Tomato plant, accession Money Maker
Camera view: vertical (180 deg); turntable rotation: 180 degrees
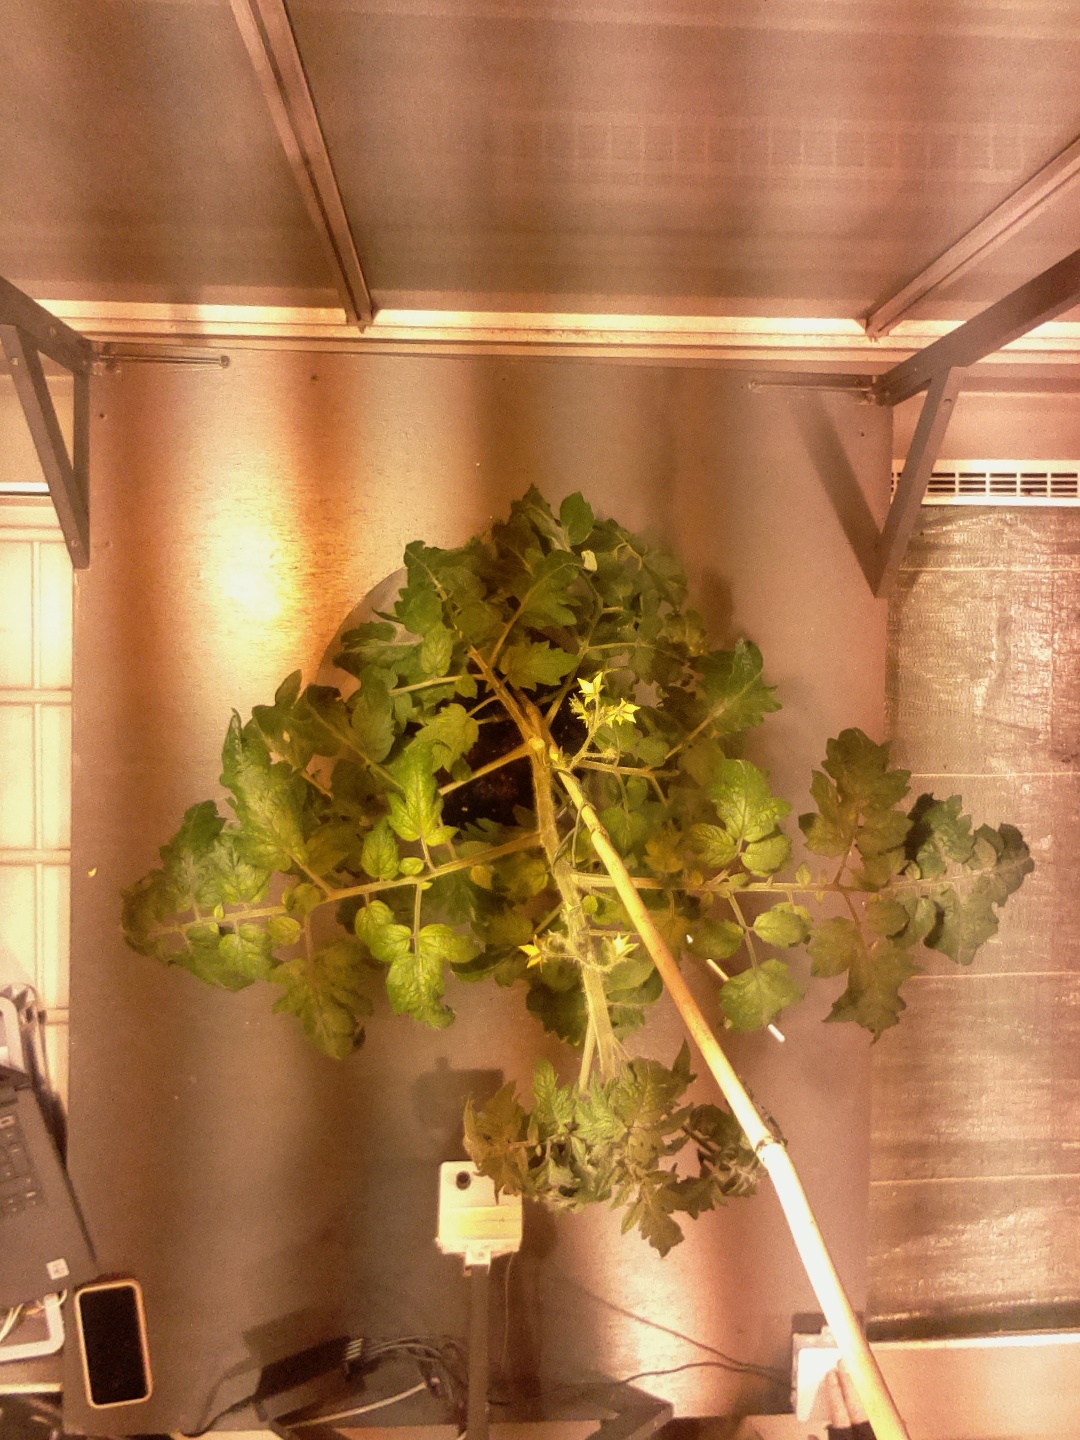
BBCH growth stage 66: Full flowering, 60%-70% of flowers open, more petals falling